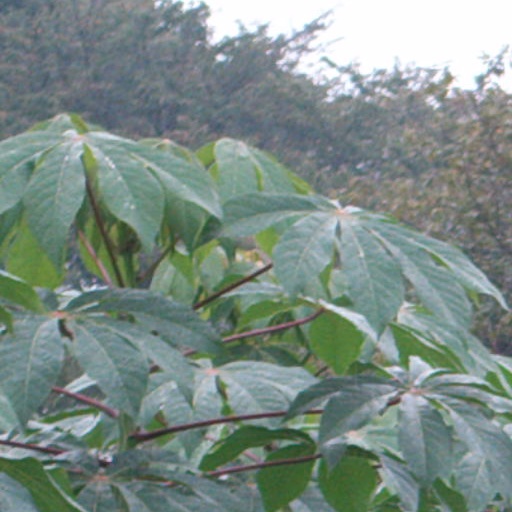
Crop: cassava